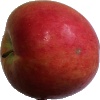
Label: Apple Crimson Snow 1